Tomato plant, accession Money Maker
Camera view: bottom (45 deg); turntable rotation: 300 degrees
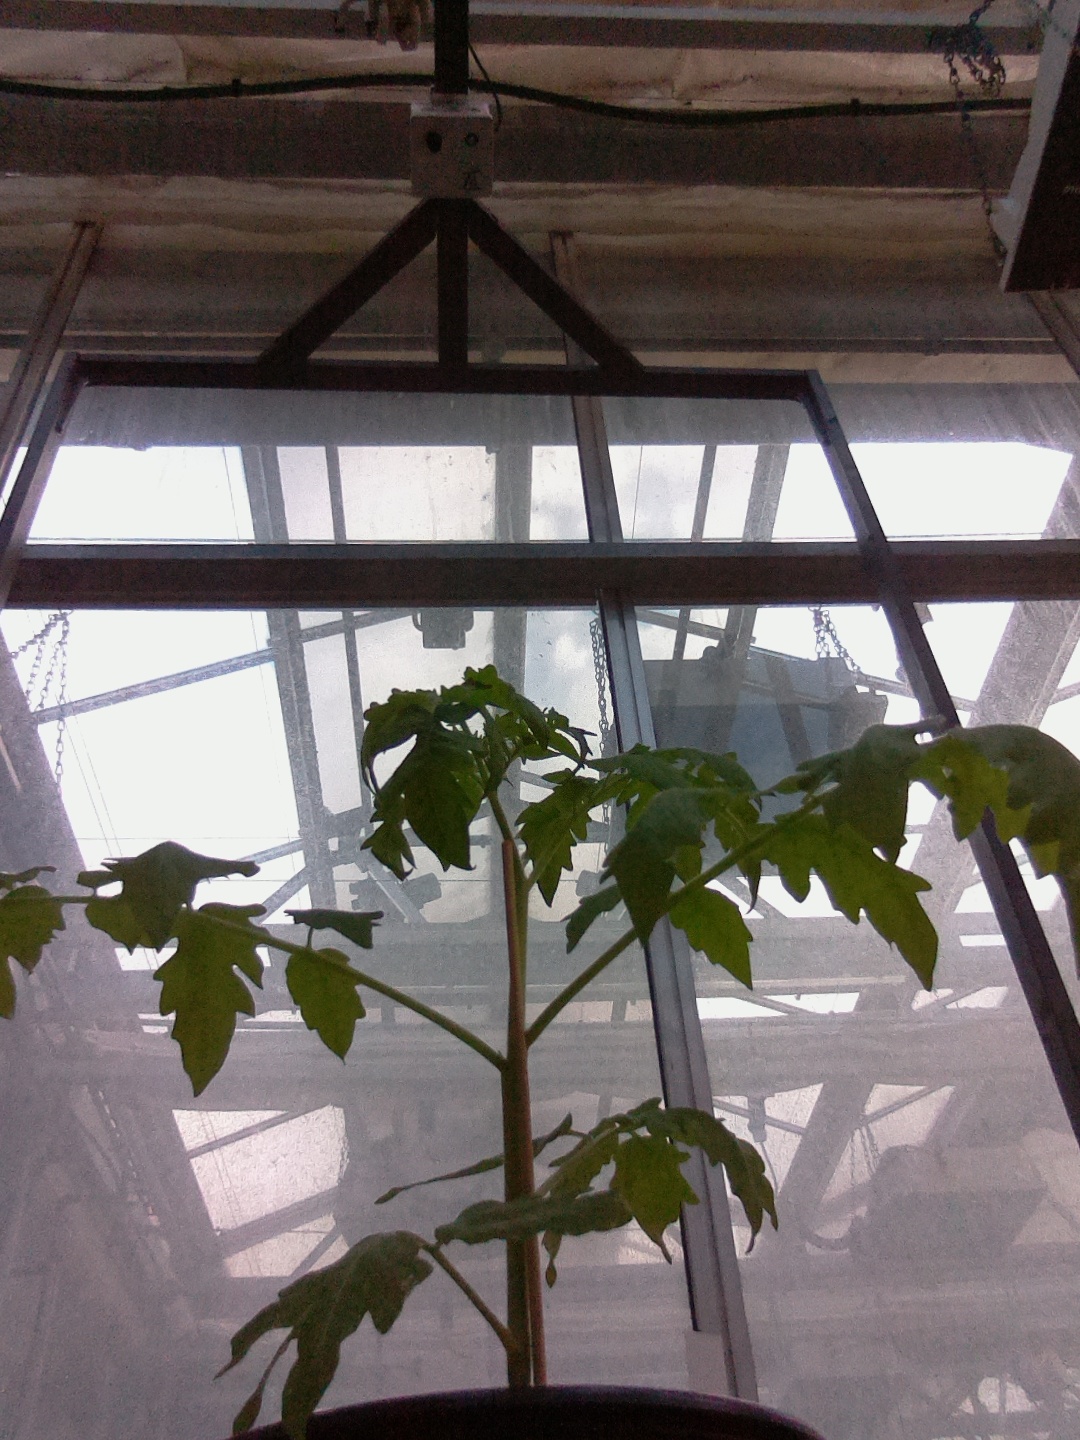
BBCH growth stage 13: 6 of true leaves visible